Spring Breakers

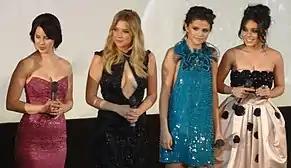

According to Harmony Korine, he wrote the film partially to make up for his own spring breaks. As a youth he had been fully devoted to skateboarding, and missed out on what he later saw as opportunities for hedonistic pursuits. Korine has referred to the film as a "beach noir".